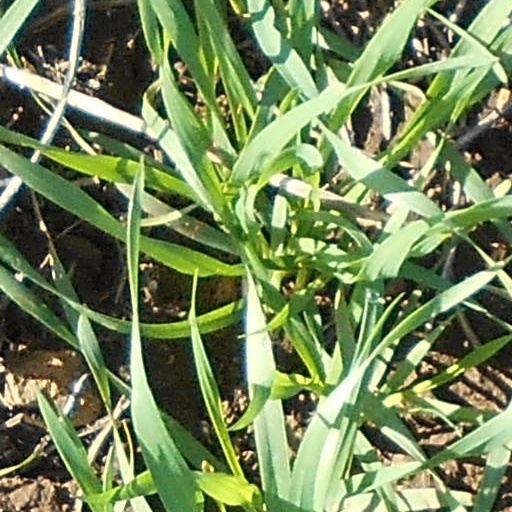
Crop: wheat